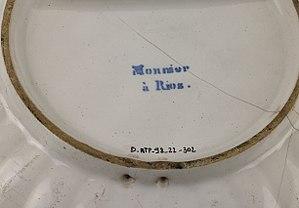
Rioz est une commune française située dans le département de Haute-Saône en région de Bourgogne-Franche-Comté.